Ralph Barton

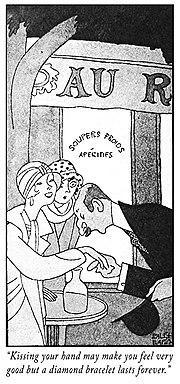
"Gentlemen Prefer Blondes" llustration by Barton

Much of Barton's work from the mid-1920s onward was for "The New Yorker" magazine, which he joined as an advisory editor from its very beginning in 1924. He would also be a stockholder in the publication. Other prominent magazines of the era to feature his work were "Collier's", "Photoplay", "Vanity Fair", "Judge", and "Harper's Bazaar". While many would be published unsigned, there was no mistaking Barton's unique style. He illustrated books as well, including Anita Loos's hugely popular "Gentlemen Prefer Blondes". With the urging of friend Charlie Chaplin, Barton also made one movie, "Camille". The short film featured such notables as Paul Robeson, Ethel Barrymore, and Sinclair Lewis.